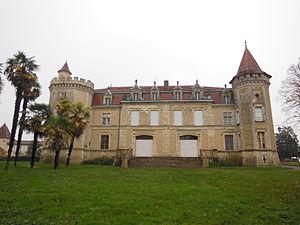
Château de Poudenx, à Saint-Cricq-Chalosse (Landes, France)
Cet article recense de manière non exhaustive les châteaux, maisons fortes, mottes castrales, situés dans le département français des Landes. Il est fait état des inscriptions et classements au titre des monuments historiques.
Saint-Cricq-Chalosse est une commune du Sud-Ouest de la France, située dans le département des Landes.